Donatello

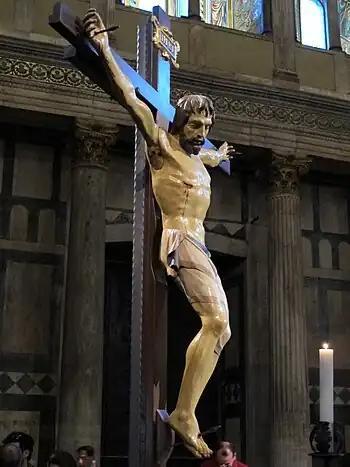
The Santa Croce Crucifix, 1407–1408, with retractable arms

Another large-scale sculptural project in the city was the completion of the statues for the niches around the outside of the rectangular Orsanmichele, a building owned by the guilds of Florence, which was in the process of turning itself from a grain market to a church on the ground floor, still with offices above. There were 14 niches around the outside, and each of the main guilds was responsible for one, normally choosing their patron saint. The location had the advantage that the niches were much lower than on the cathedral, with the feet of the statues some three metres above ground level.